Ojibwe

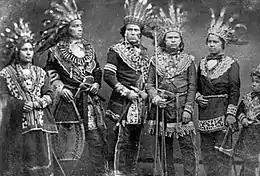
Maungwudaus, his wife, and three of his troupe of Ojibwa performers.

The exonym for this Anishinaabe group is "Ojibwe" (plural: "Ojibweg"). This word has two variations, one French (Ojibwa) and the other English (Chippewa). Although many variations exist in the literature, "Chippewa" is more common in the United States, and "Ojibway" predominates in Canada, but both terms are used in each country. In many Ojibwe communities throughout Canada and the U.S. since the late 20th century, more members have been using the generalized name "Anishinaabe(-g)".